Machair

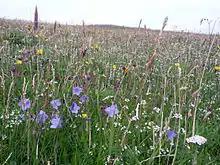
Wildflowers on a machair

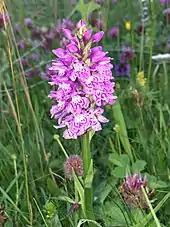
Hebridean spotted orchid

They can house rare carpet flowers, including orchids such as Irish lady's tresses and the Hebridean spotted orchid and other plants such as the yellow rattle.